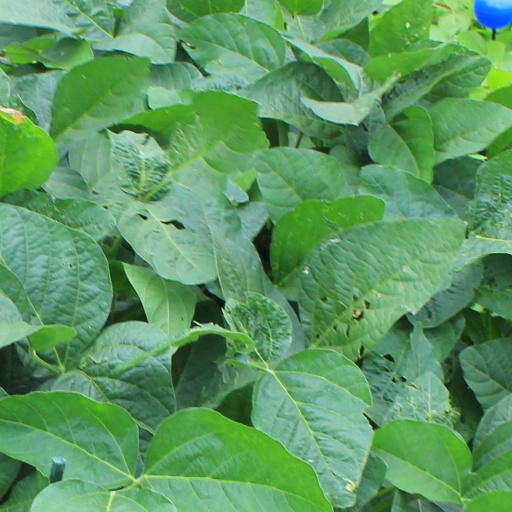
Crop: soybean